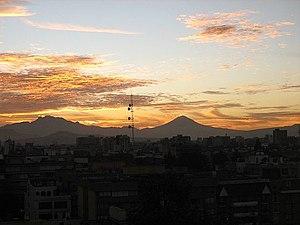
L'Iztaccíhuatl est la troisième montagne la plus haute du Mexique après le pic d'Orizaba et le Popocatépetl. Son nom vient du nahuatl « femme blanche ». Il est l'un des éléments centraux du parc national Iztaccíhuatl-Popocatépetl.